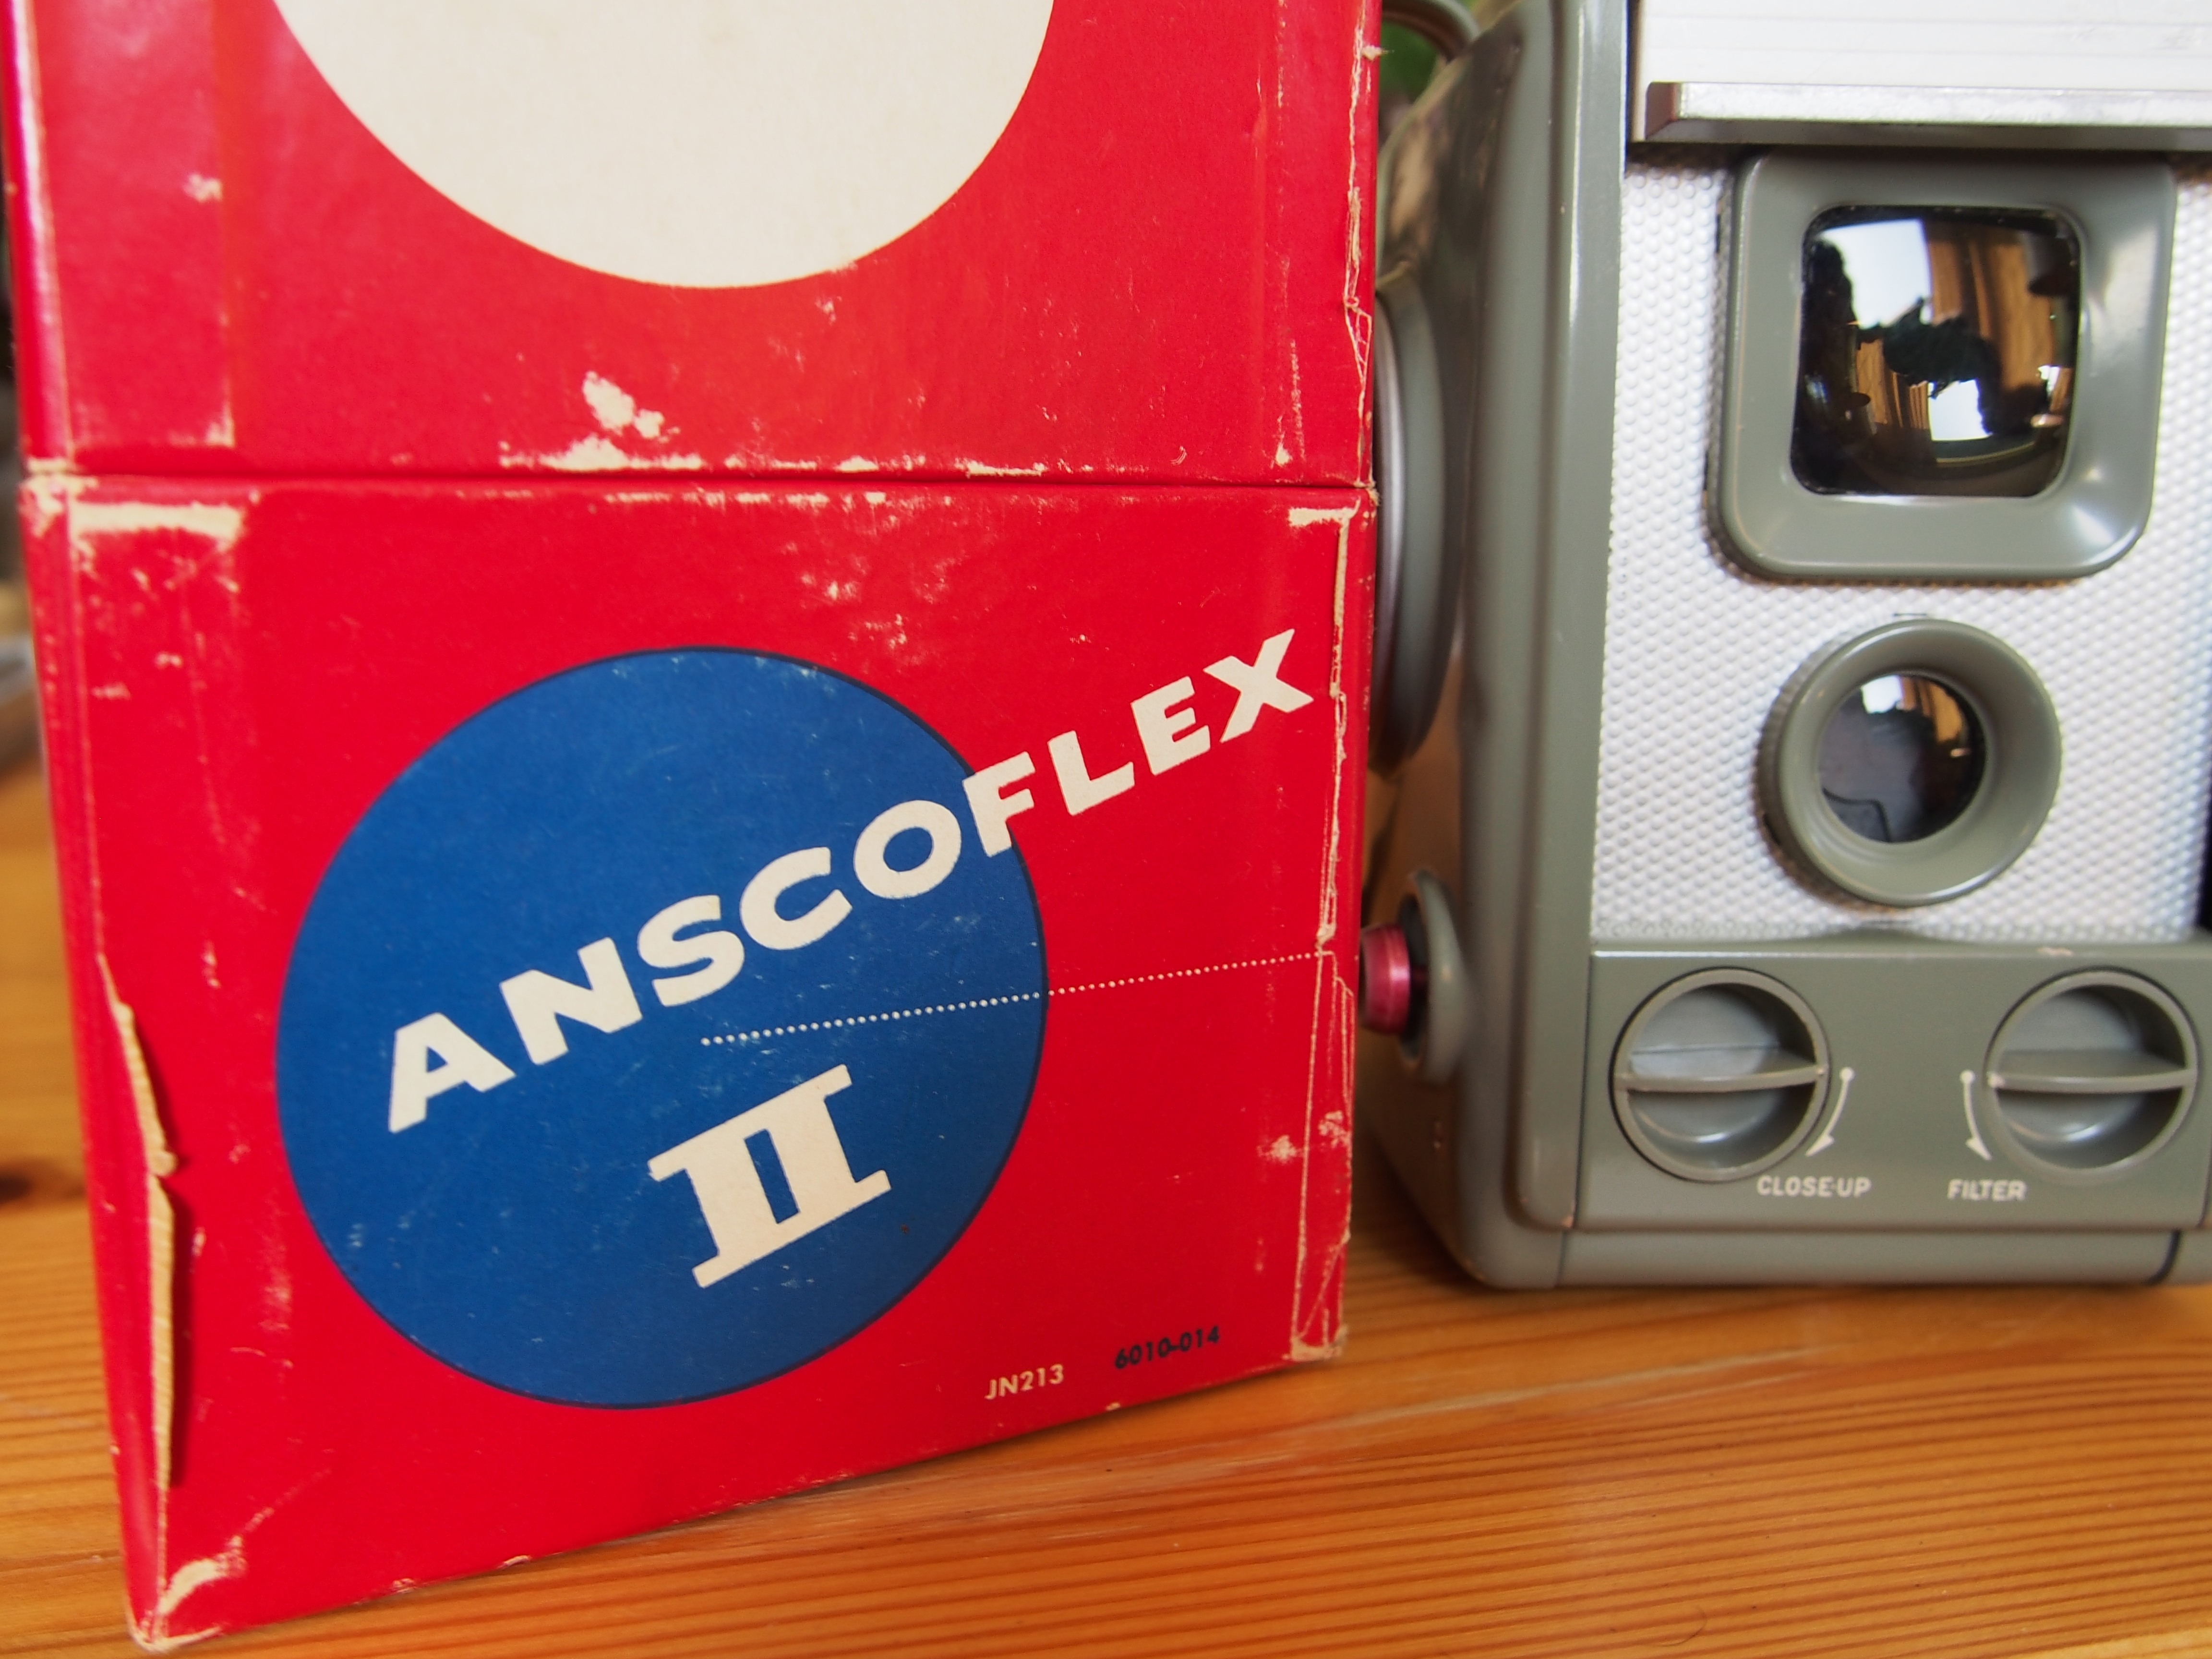
technology, vintage, collection, gadget, product, electronics, design, cool, dials, 620, multimedia, anscoflexii, stylish, ansco, slidingdoor, 620camera, mediumformatcamera, raymondloewy, pseudotlr